Pyote Air Force Base

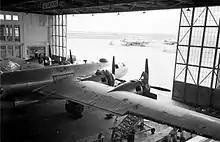
Pyote AFB B-29 Superfortress refurbishment 1950: Note B-29s on the ramp awaiting restoration or flyout.

Corrosion control crews removed, cleaned, and treated the turrets in all of the B-29s. The aircraft were "cocooned" to seal out the elements from the interior, and the aircraft were kept in flyable reserve storage.